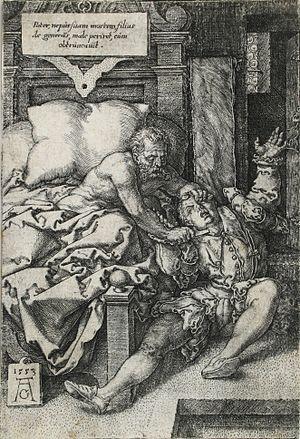
Herkenbald est le nom d'un célèbre échevin de Bruxelles qui aurait vécu au XIᵉ siècle.